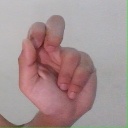
अक्षर: ढ